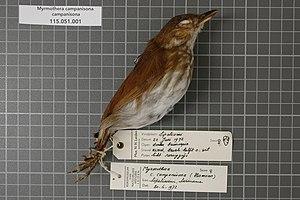
La Grallaire grand-beffroi est une espèce d'oiseaux de la famille des Grallariidae.